Sport in Brazil

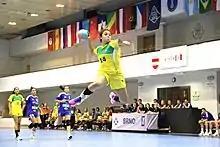
Deborah Pontes.

Handball is a sport that came with German immigrants, which is very popular in schools around the world. It's the second most practiced sport in schools in Brazil, second only to football / futsal. The Brazil women's national handball team is, in terms of results, the best handball team in the Americas. At the 2013 World Women's Handball Championship, they were crowned champions, defeating the host team 22-20. They also finished fifth at the 2016 Olympics. The Brazil men's national handball team has as its great feat having finished in 7th place in the 2025 World Men's Handball Championship, defeating European powerhouses of the sport and being eliminated only by the eventual champion of the tournament, in addition to also having finished in 7th place in the 2016 Summer Olympics.